Dance Dance Revolution Solo

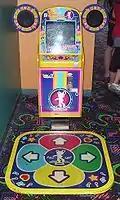
"Dance Dance Revolution Kids" adapts elements from "Solo" for a younger audience.

is the first game in the series. It was released as an arcade game by Konami on August 19, 1999 in Japan. The game premiered 16 songs to the series and takes its name, as well as most of its soundtrack, from the Dancemania BASS albums. This is the first game that features a live-action intro.